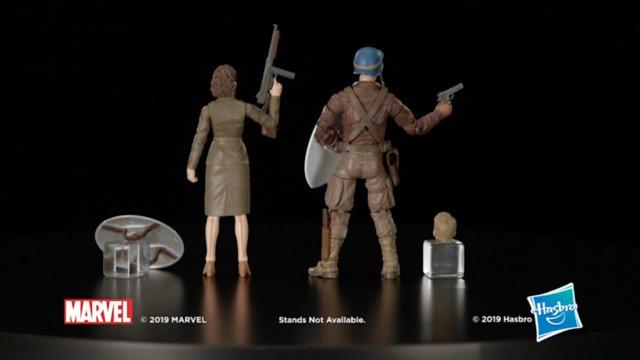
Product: Marvel Legends Series Captain America: The First Avenger 6"-Scale Movie-Inspired Captain America & Peggy Carter Collectible Action Figure 2 Pack (Amazon Exclusive)
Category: Toys & Games | Toy Figures & Playsets | Action Figures
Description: Marvel Legends Sereis 6-inch action figures: celebrate the Marvel Cinematic universe with this Captain America and Peggy carter 6-inch-scale action figure 2-Pack from the Marvel Legends series.
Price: $46.97
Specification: ProductDimensions:2.5x11x9inches|ItemWeight:7.8ounces|ShippingWeight:12.8ounces(Viewshippingratesandpolicies)|ASIN:B07JMVFTN5|Itemmodelnumber:E6342|Manufacturerrecommendedage:4yearsandup